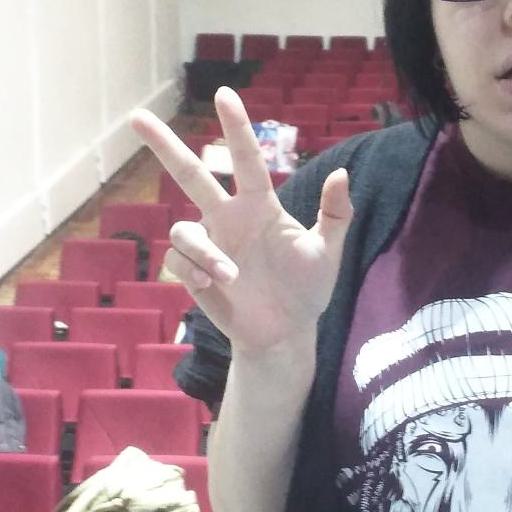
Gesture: three2